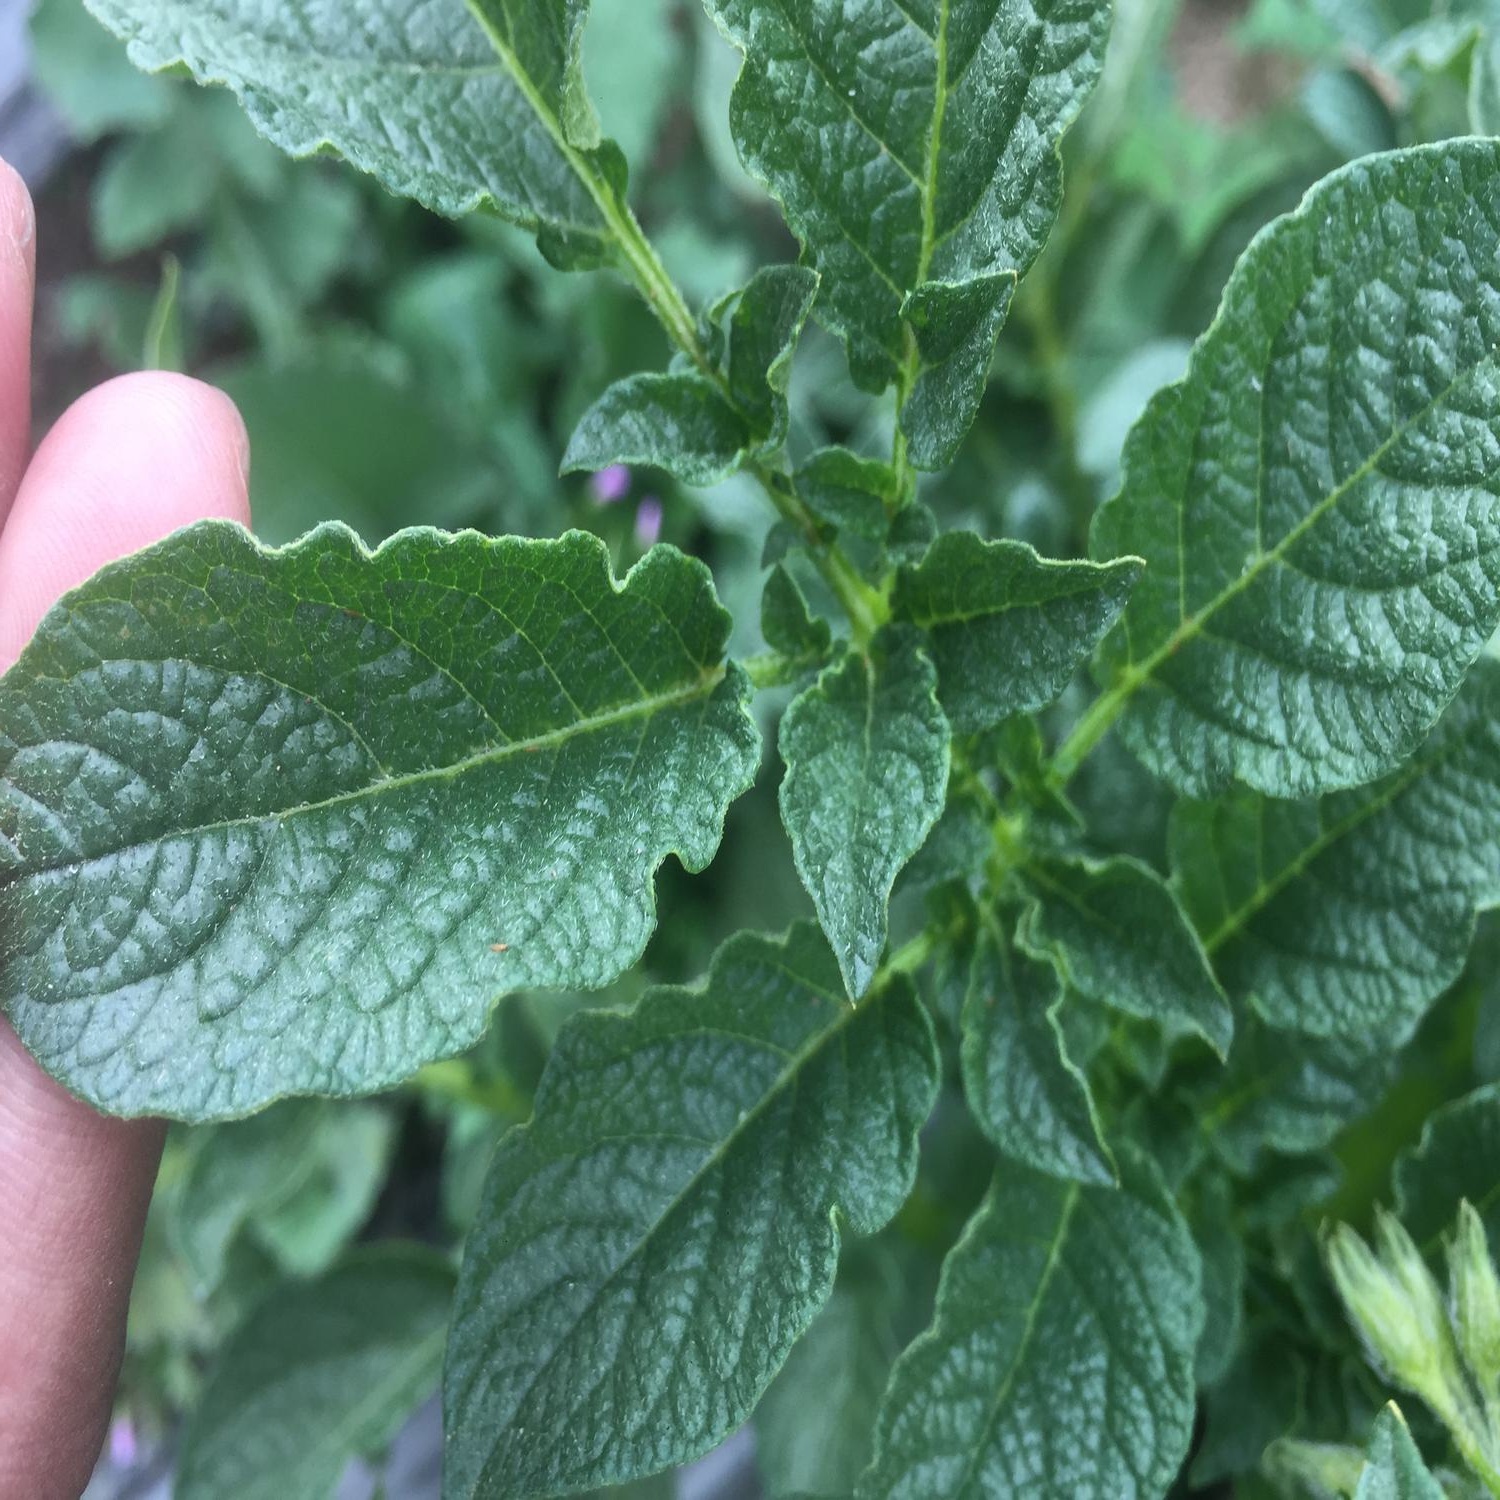
Etiqueta: Virus